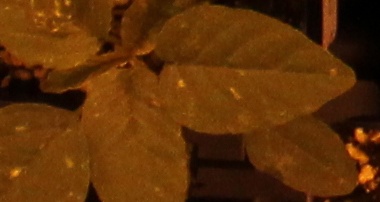
Label: Palmer Amaranth